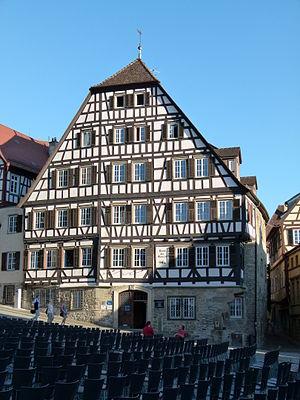
Schwäbisch Hall est une ville du land de Bade-Wurtemberg en Allemagne. Avec ses 38 183 habitants, elle est la préfecture et la plus grande ville de l'arrondissement de Schwäbisch Hall, qui fait partie de la région Heilbronn-Franconie. L'arrondissement actuel est issu du regroupement des anciens arrondissements Crailsheim, Gaildorf, Gerabronn et Schwäbisch Hall entré en vigueur depuis le 1ᵉʳ janvier 1973. Il est situé au sud de la plaine de Hohenlohe et à l'est ou nord-est des monts de Souabe et Franconie, petit massif du keuper dont une partie appartient à l'arrondissement de Schwäbisch Hall jusque la commune de Mainhardt. L'arrondissement de Schwäbisch Hall fait partie des régions à faible densité de population en Allemagne.